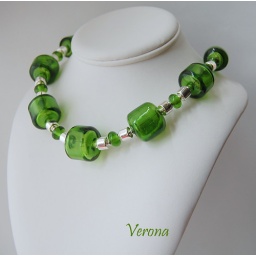
Hollow glass by Ray Skene, with silver ceramic and sterling silver.